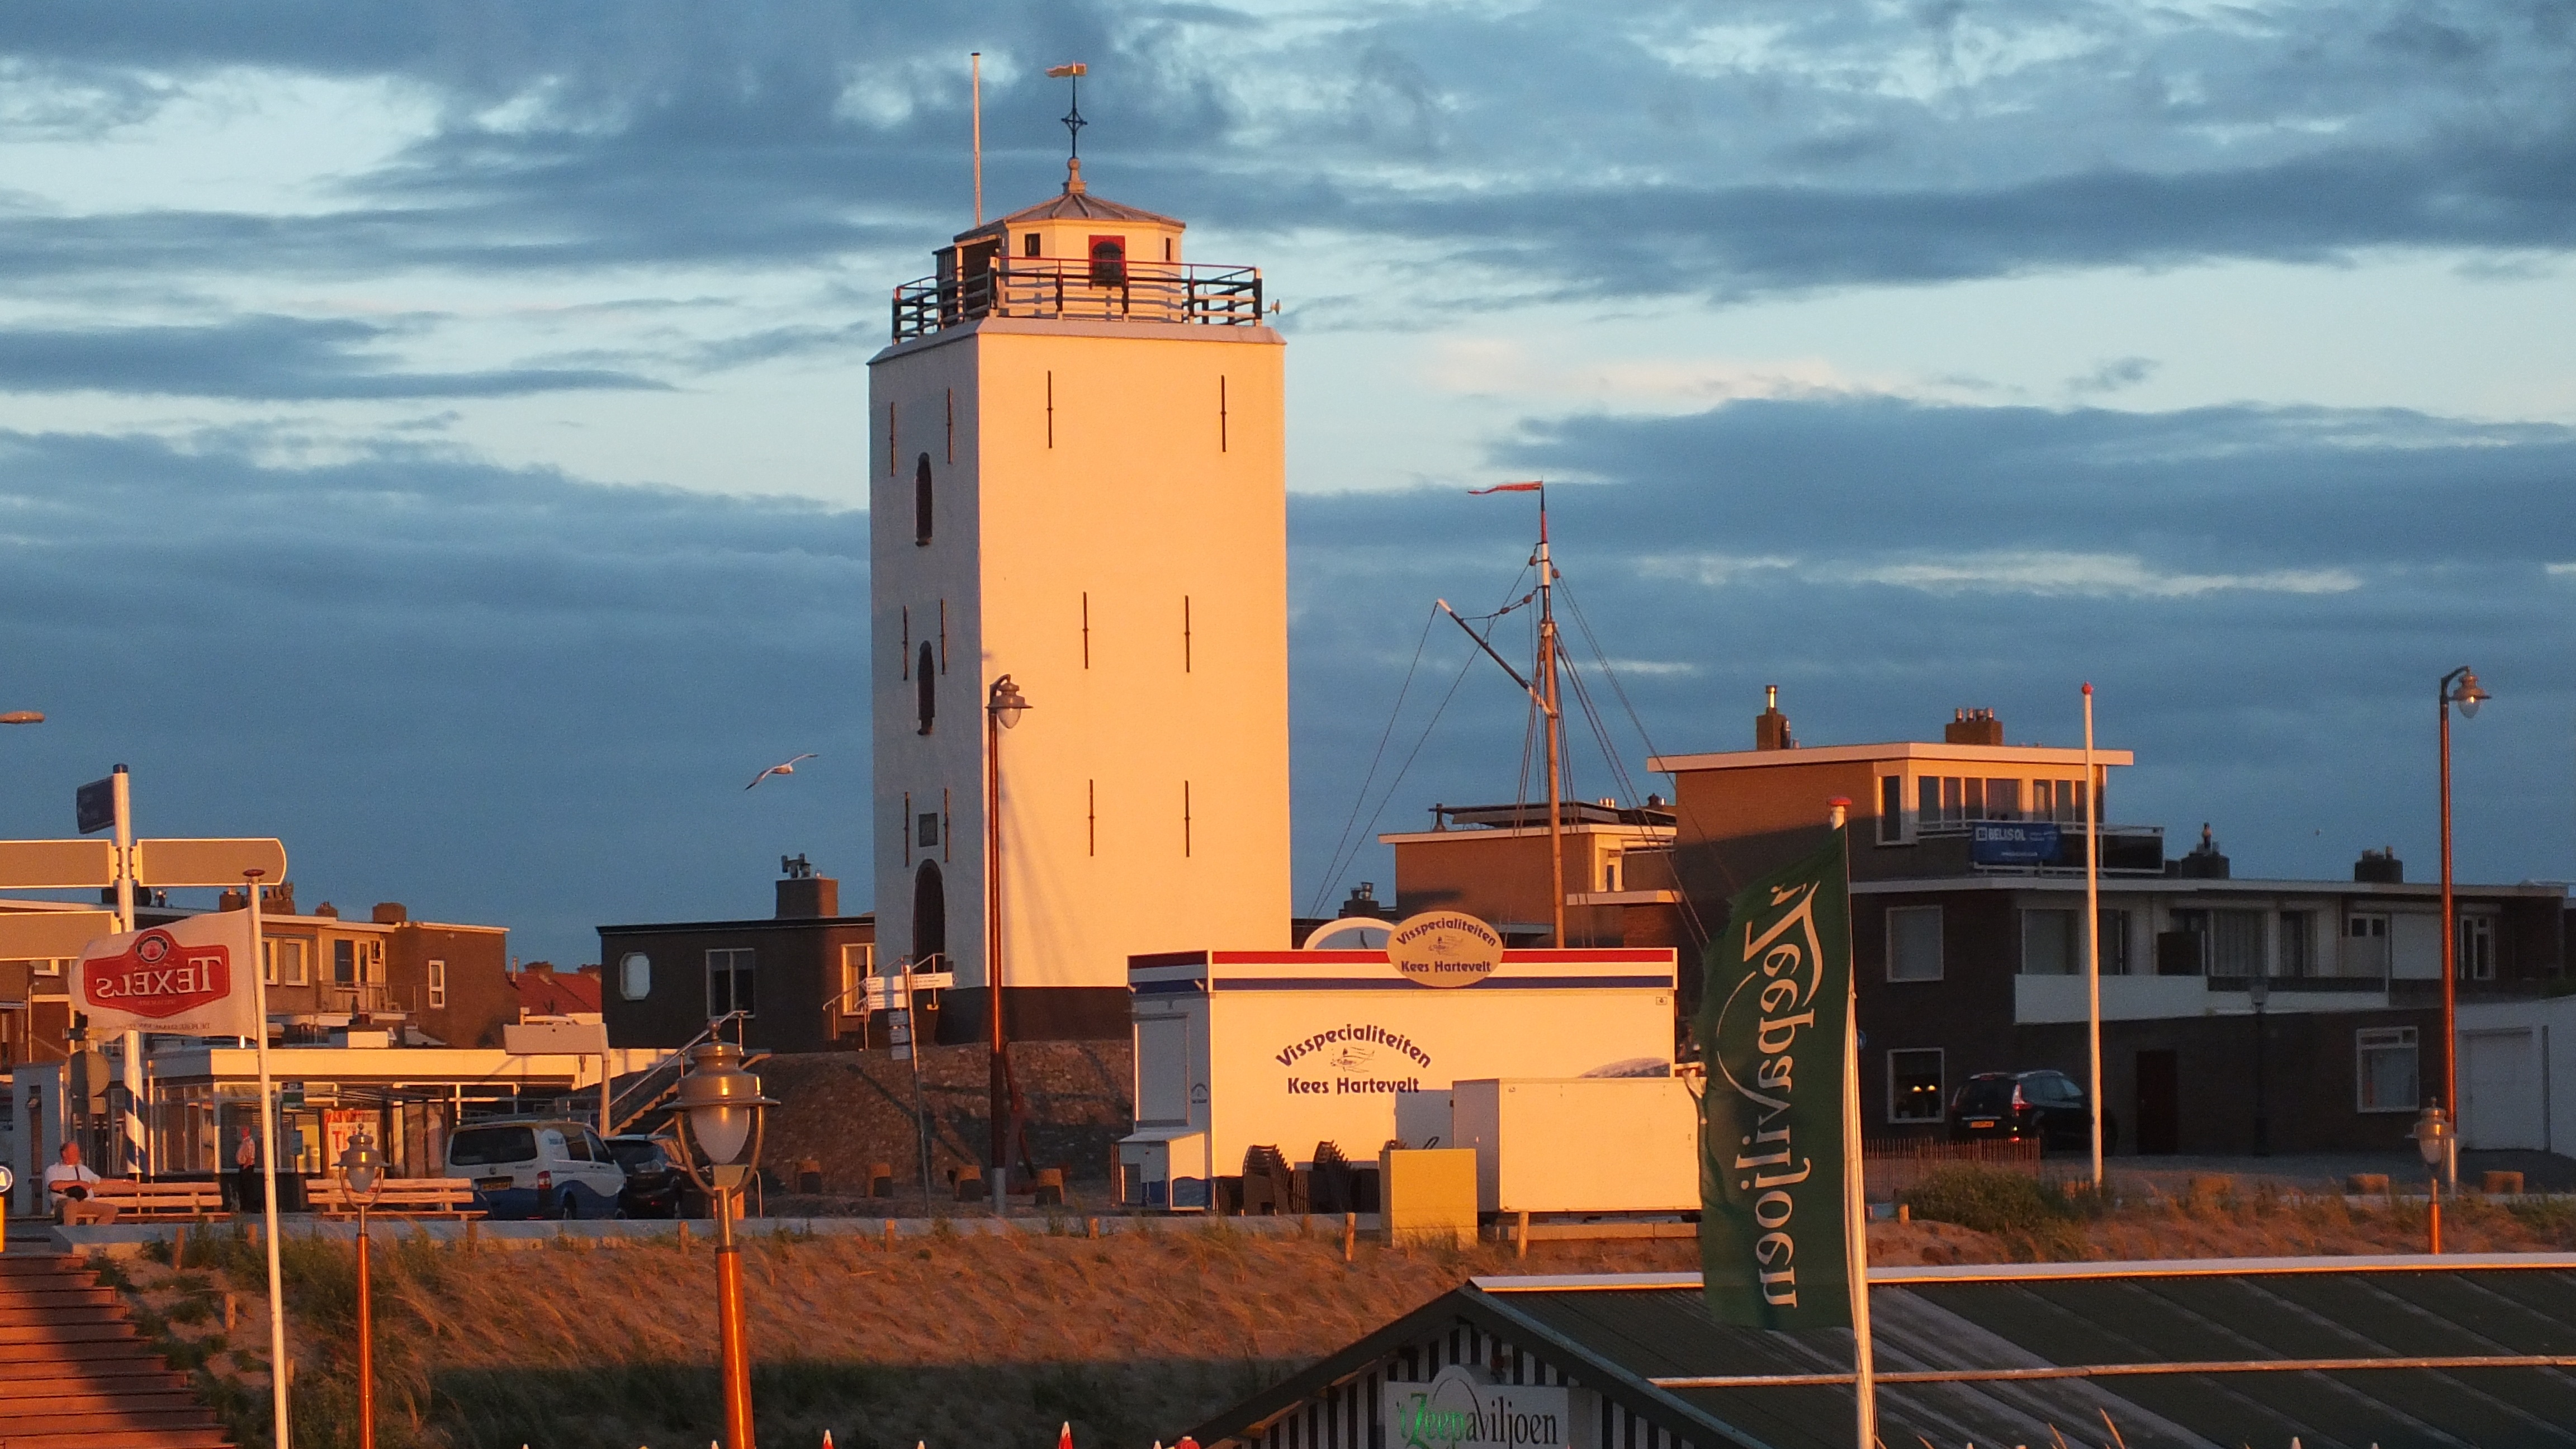
sea, coast, lighthouse, transport, vehicle, tower, harbor, industry, port, waterway, holland, katwijk, vuurbaak